Winter Journey (2006 film)

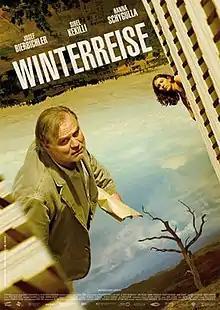
Film poster

Winter Journey is a 2006 German drama film directed by Hans Steinbichler.